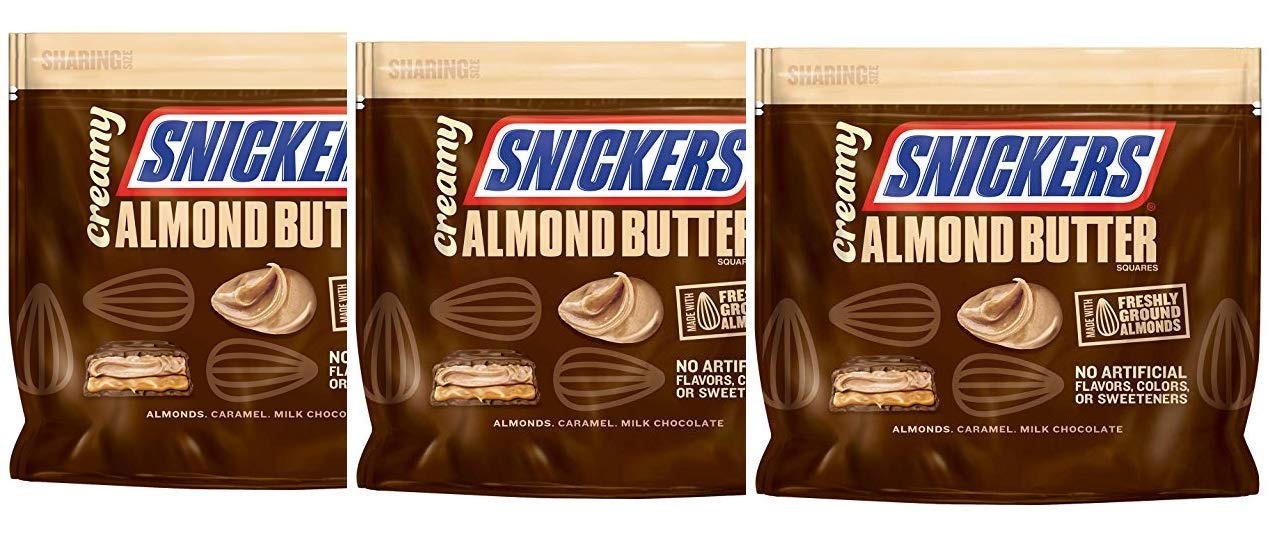
Item Name: Snickers Creamy SNICKERS Almond Butter Square, 7.7 Ounce Bag(Pack of 3)
Value: 23.1
Unit: Ounce

Price: 10.63